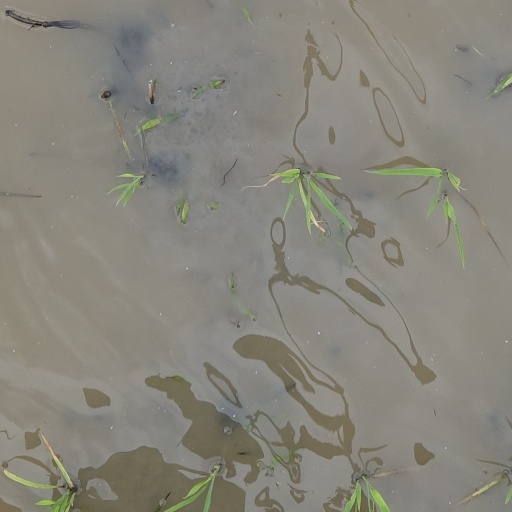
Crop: rice